Skywell D11

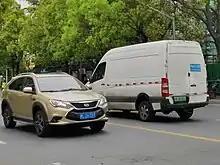
Skywell D11 rear

The Skywell D11 was introduced in China in February 2015 with prices up to 263,000 yuan and the electric variant has prices up to 758,000 yuan. The Skywell D11 is based on the same platform as the King Long Jockey since the Nanjing Golden Dragon is one of the joint ventures of Xiamen King Long United Automotive Industry.